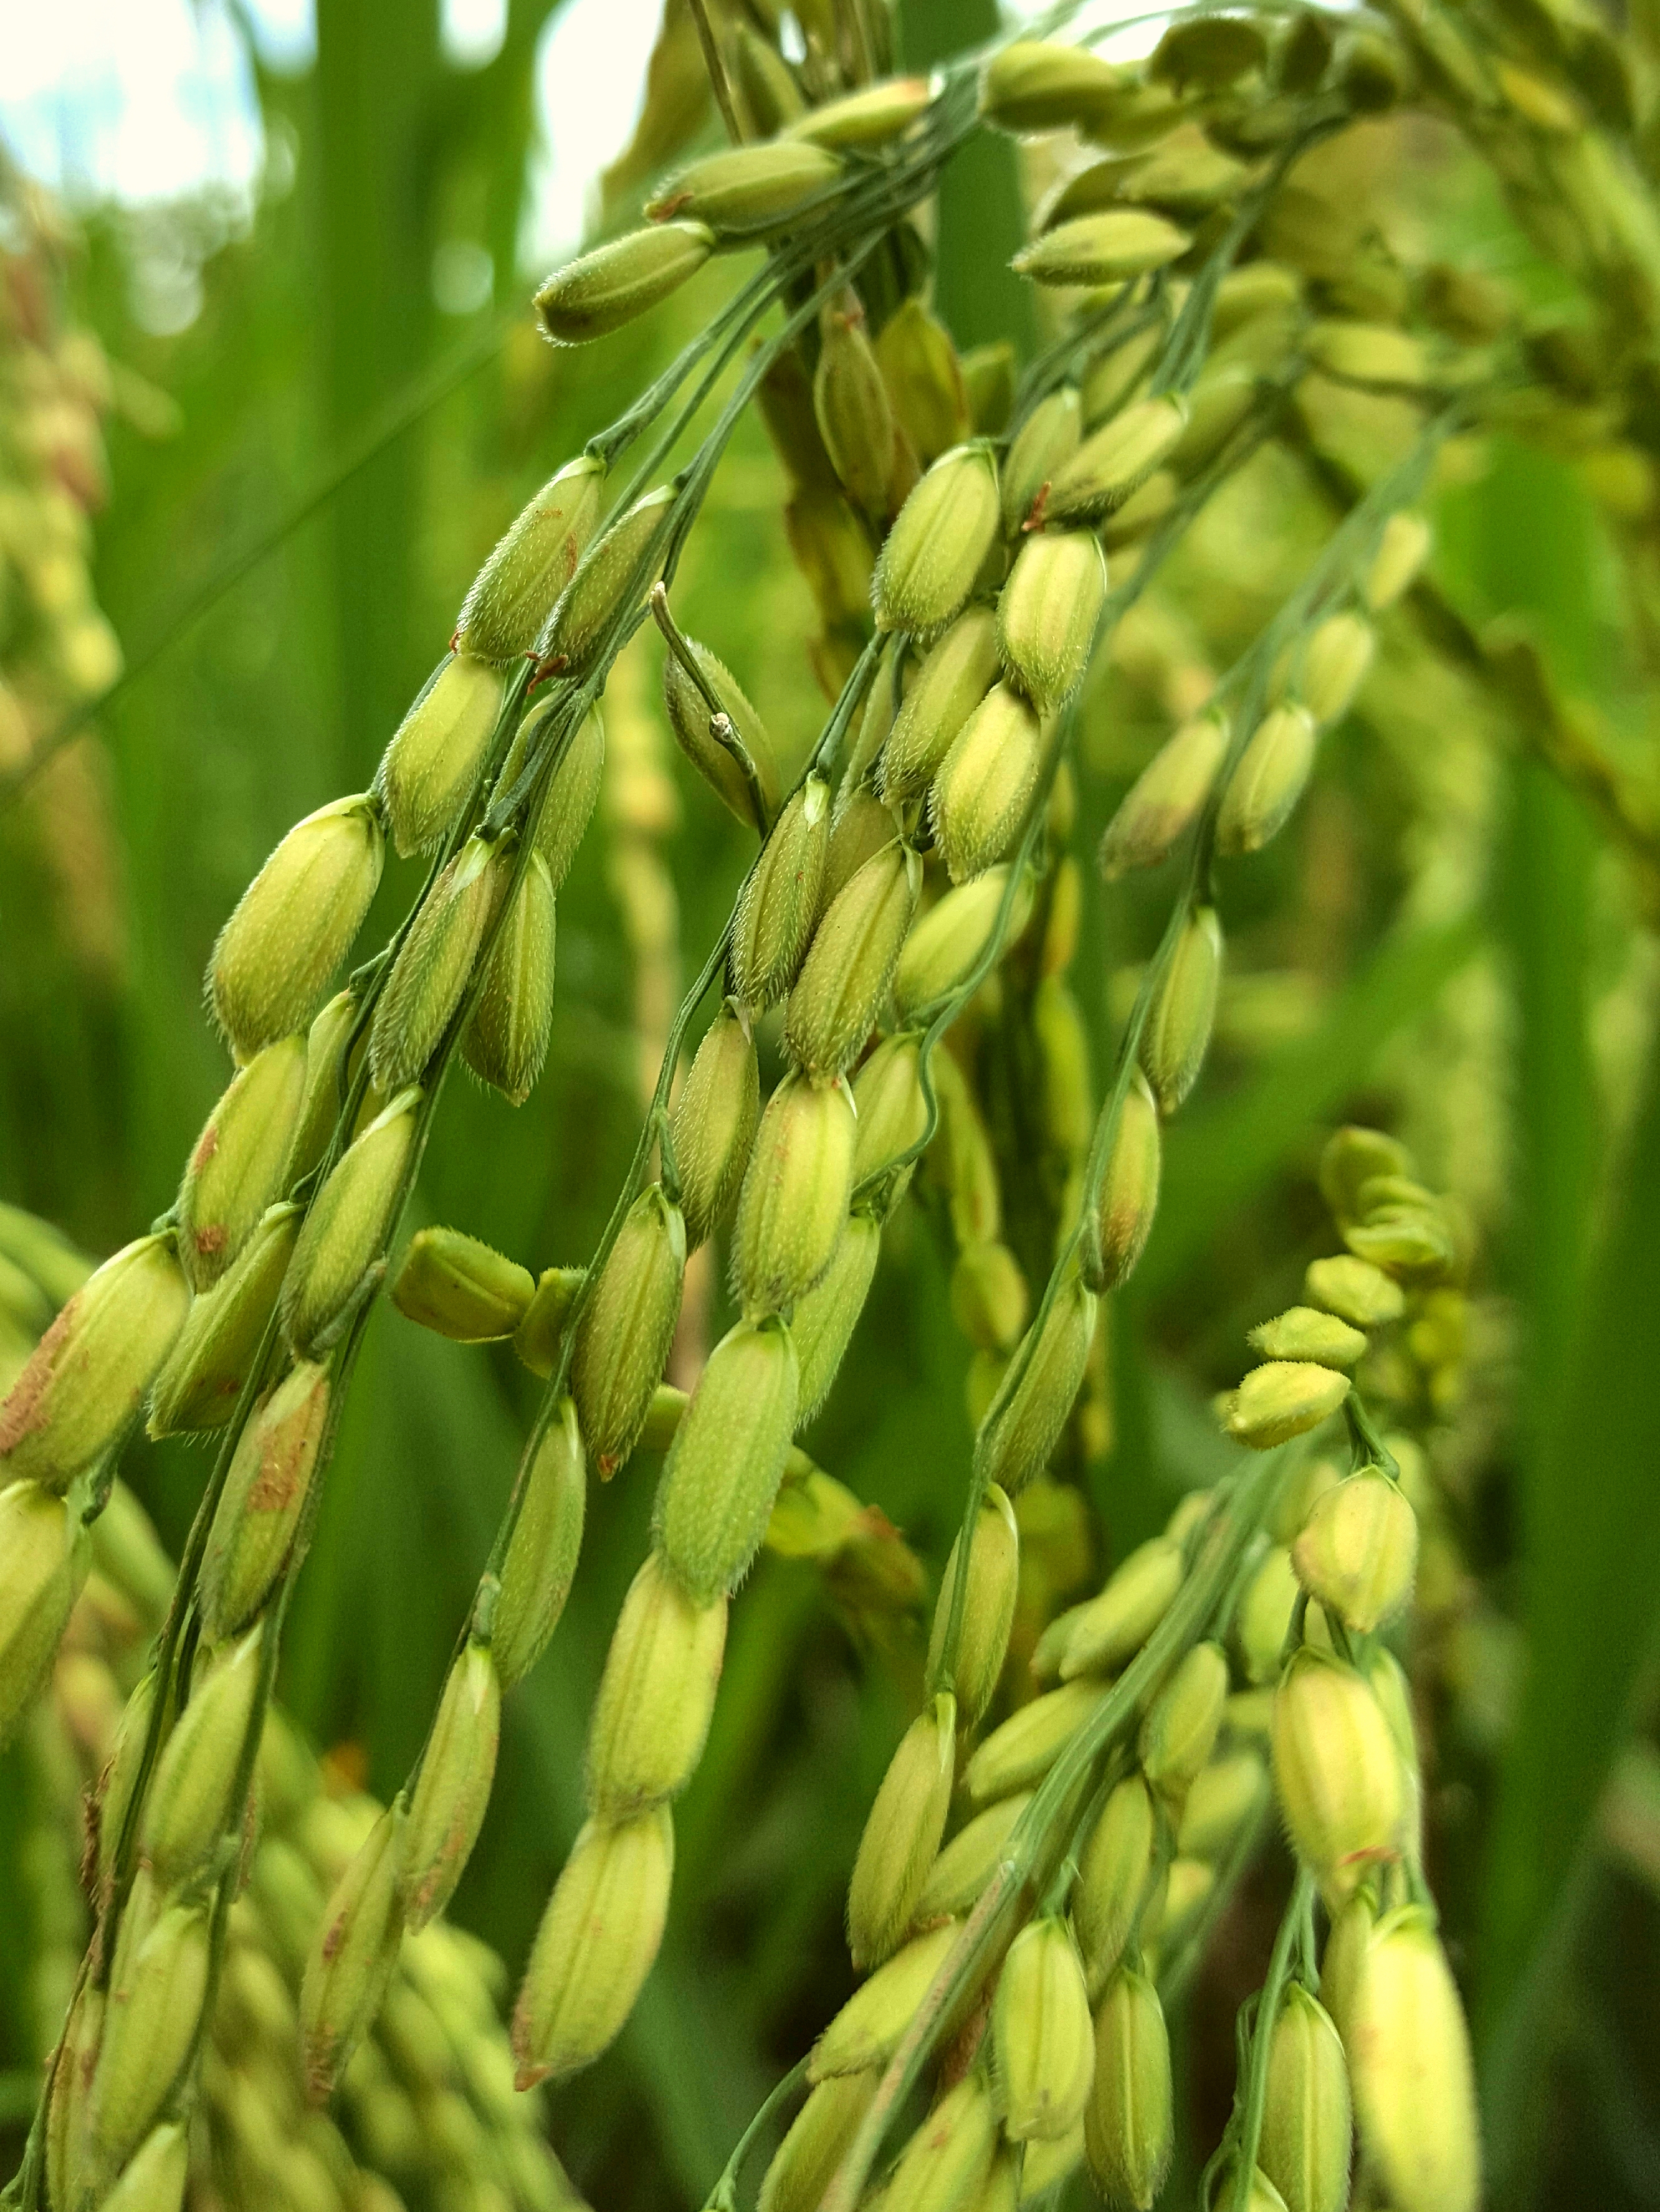
paddy, field, crop, rice, india, plant, grass family, food grain, wheat, whole grain, flowering plant, emmer, food, einkorn wheat, avena, flower, barley, grain, cereal germ, hordeum, agriculture